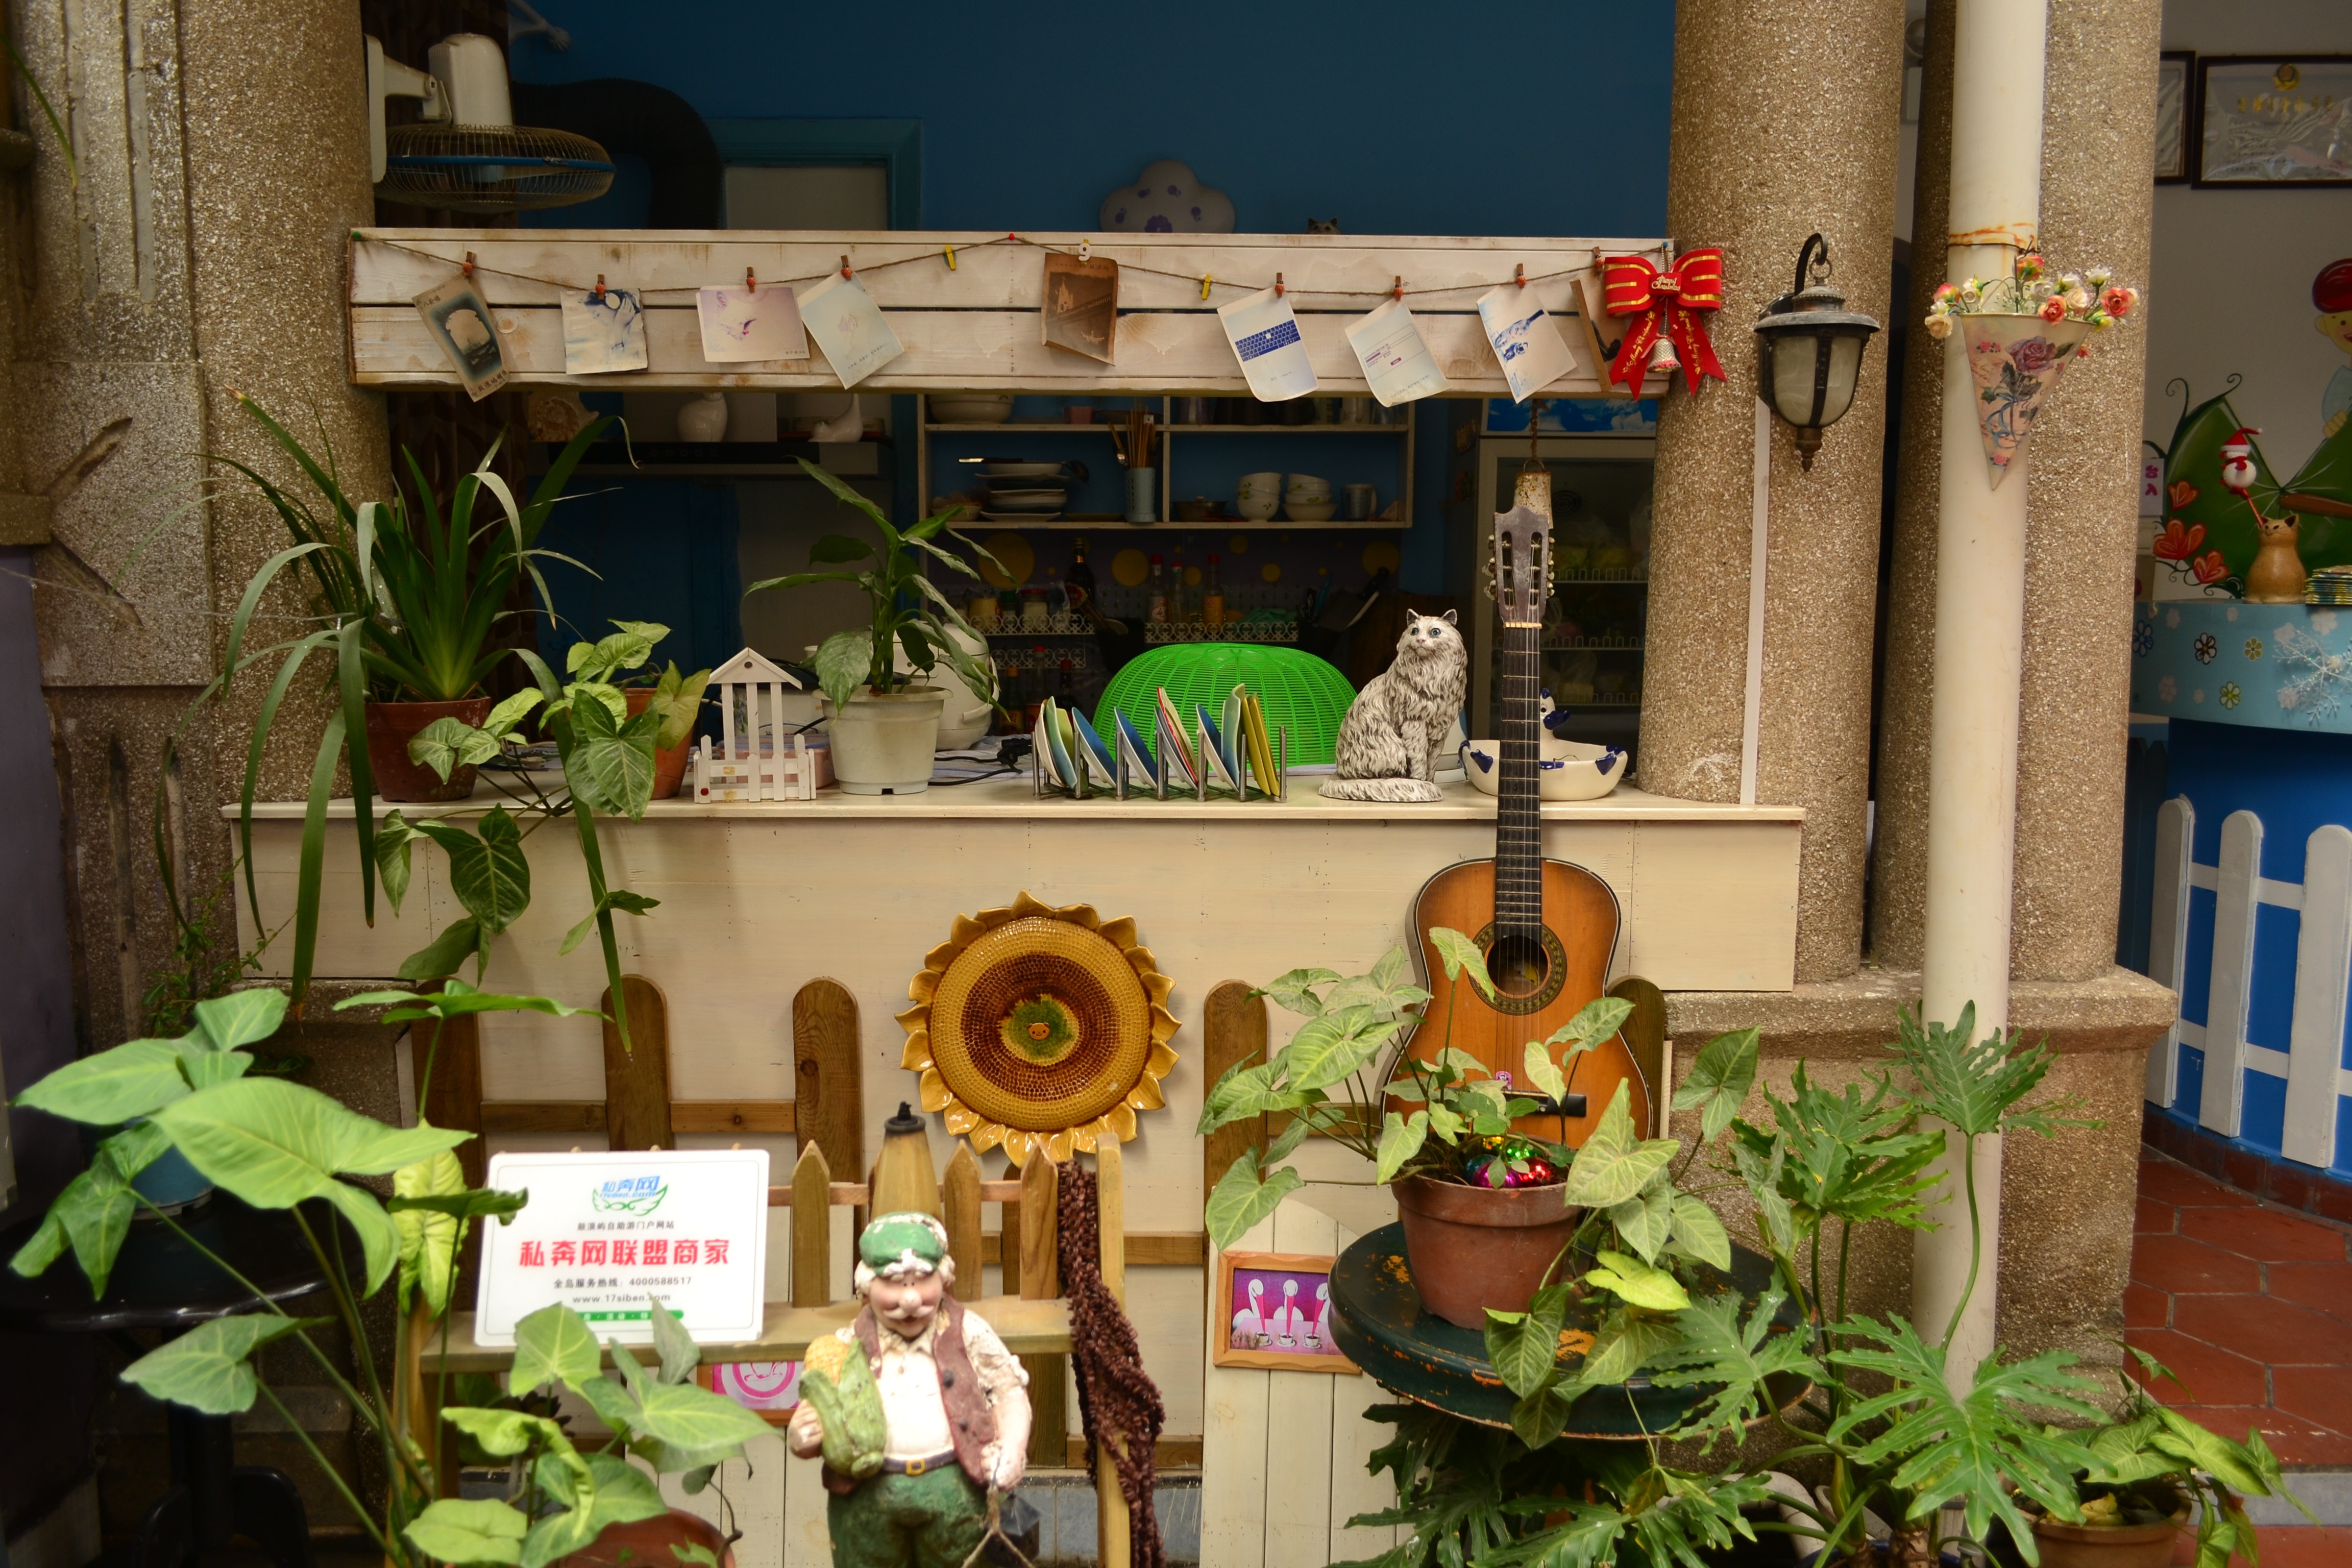
travel, toy, christmas decoration, floristry, hostel, inn, reception desk, hotet